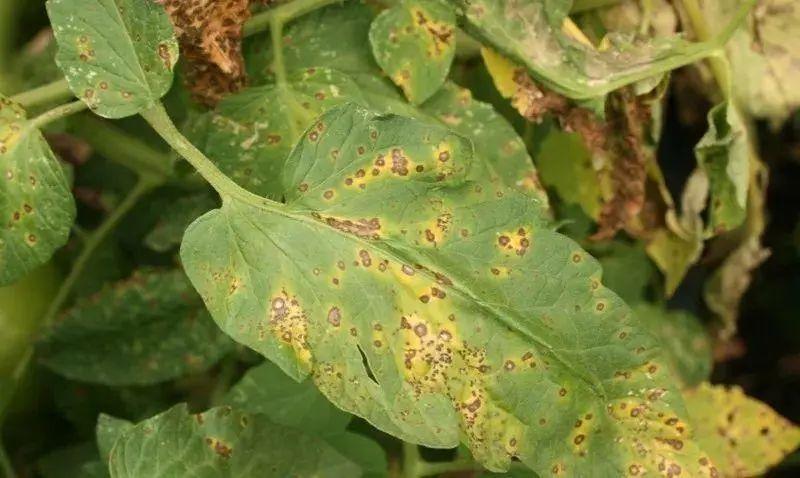
Plant: Tomato
Disease: tomato septoria leaf spot